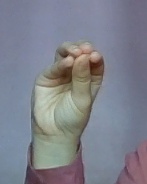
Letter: ha